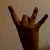
The image shows a hand gesture representing the number 8 in Indian Sign Language.